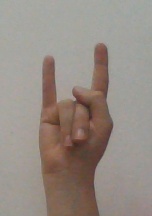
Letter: la